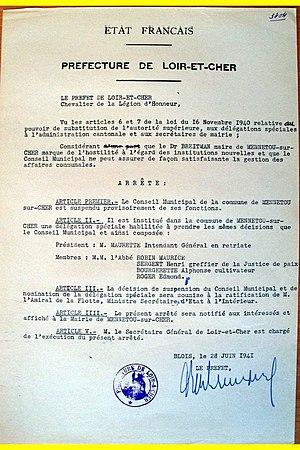
Arrêté préfectoral du 28-06-1941 relevant le Dr Breitman de sa fonction de maire de Mennetou-sur-Cher
Lucien Breitman, né le 23 juin 1890 à Brégy et mort le 28 mars 1983 à Versailles, est une personnalité de Loir-et-Cher, médecin et homme politique, qualifié de « médecin des pauvres » et « grand humaniste ».